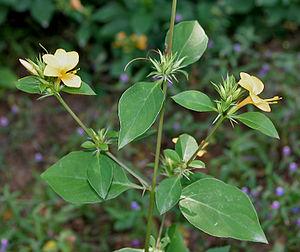
Le picanier jaune est une plante de la famille des Acanthaceae. Il est quelquefois commercialisé sous son nom vernaculaire anglais Porcupine flower.